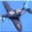
Label: airplane